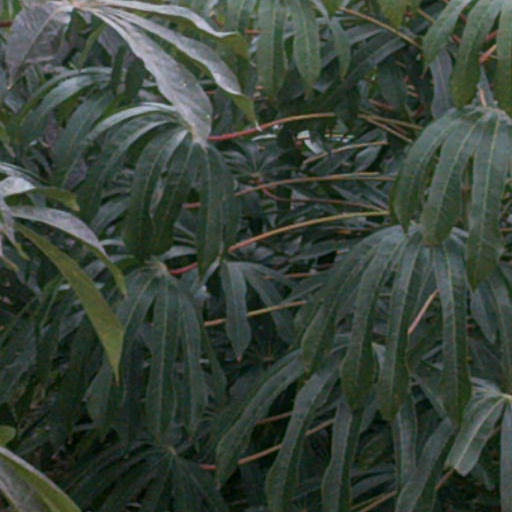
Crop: cassava